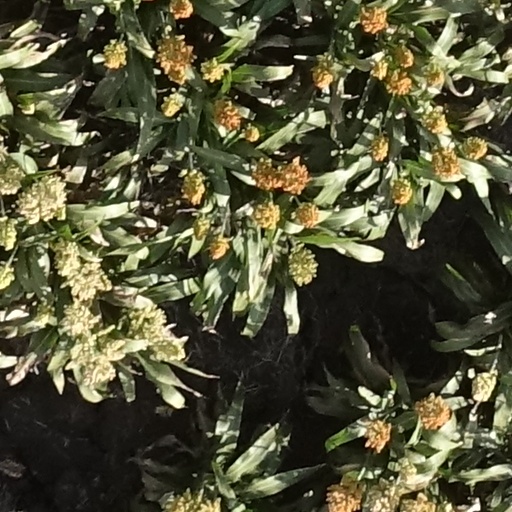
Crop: sorghum